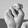
ASL letter: N